Warnbro railway station

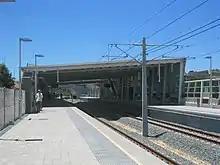
Northbound view from Platform 1 in December 2007

Warnbro station is served by the Mandurah line on the Transperth network. These services are operated the Public Transport Authority. The line goes between Mandurah station and Perth Underground station, continuing north from there as the Yanchep line. Mandurah line trains stop at the station every 10 minutes during peak on weekdays, and every 15 minutes during the day outside peak every day of the year except Christmas Day. At night, trains are half-hourly, or hourly. The station saw 1,006,118 passengers in the 2013–14 financial year.